Rain Lee

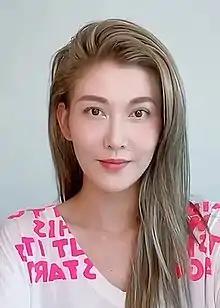

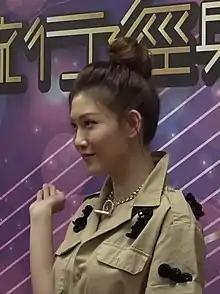
Rain Lee

Rain Lee Choi-wah (born 11 November 1982) is a Hong Kong actress and singer.